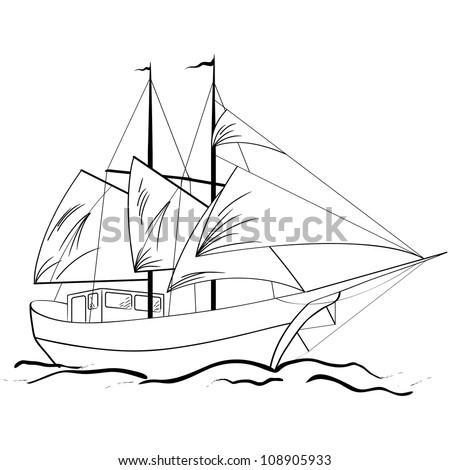
sketch of nautical sailing vessel in a sea